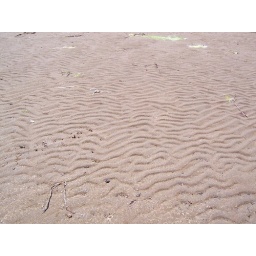
I thought the sand looked cool with the ripples of the water embossed in it...